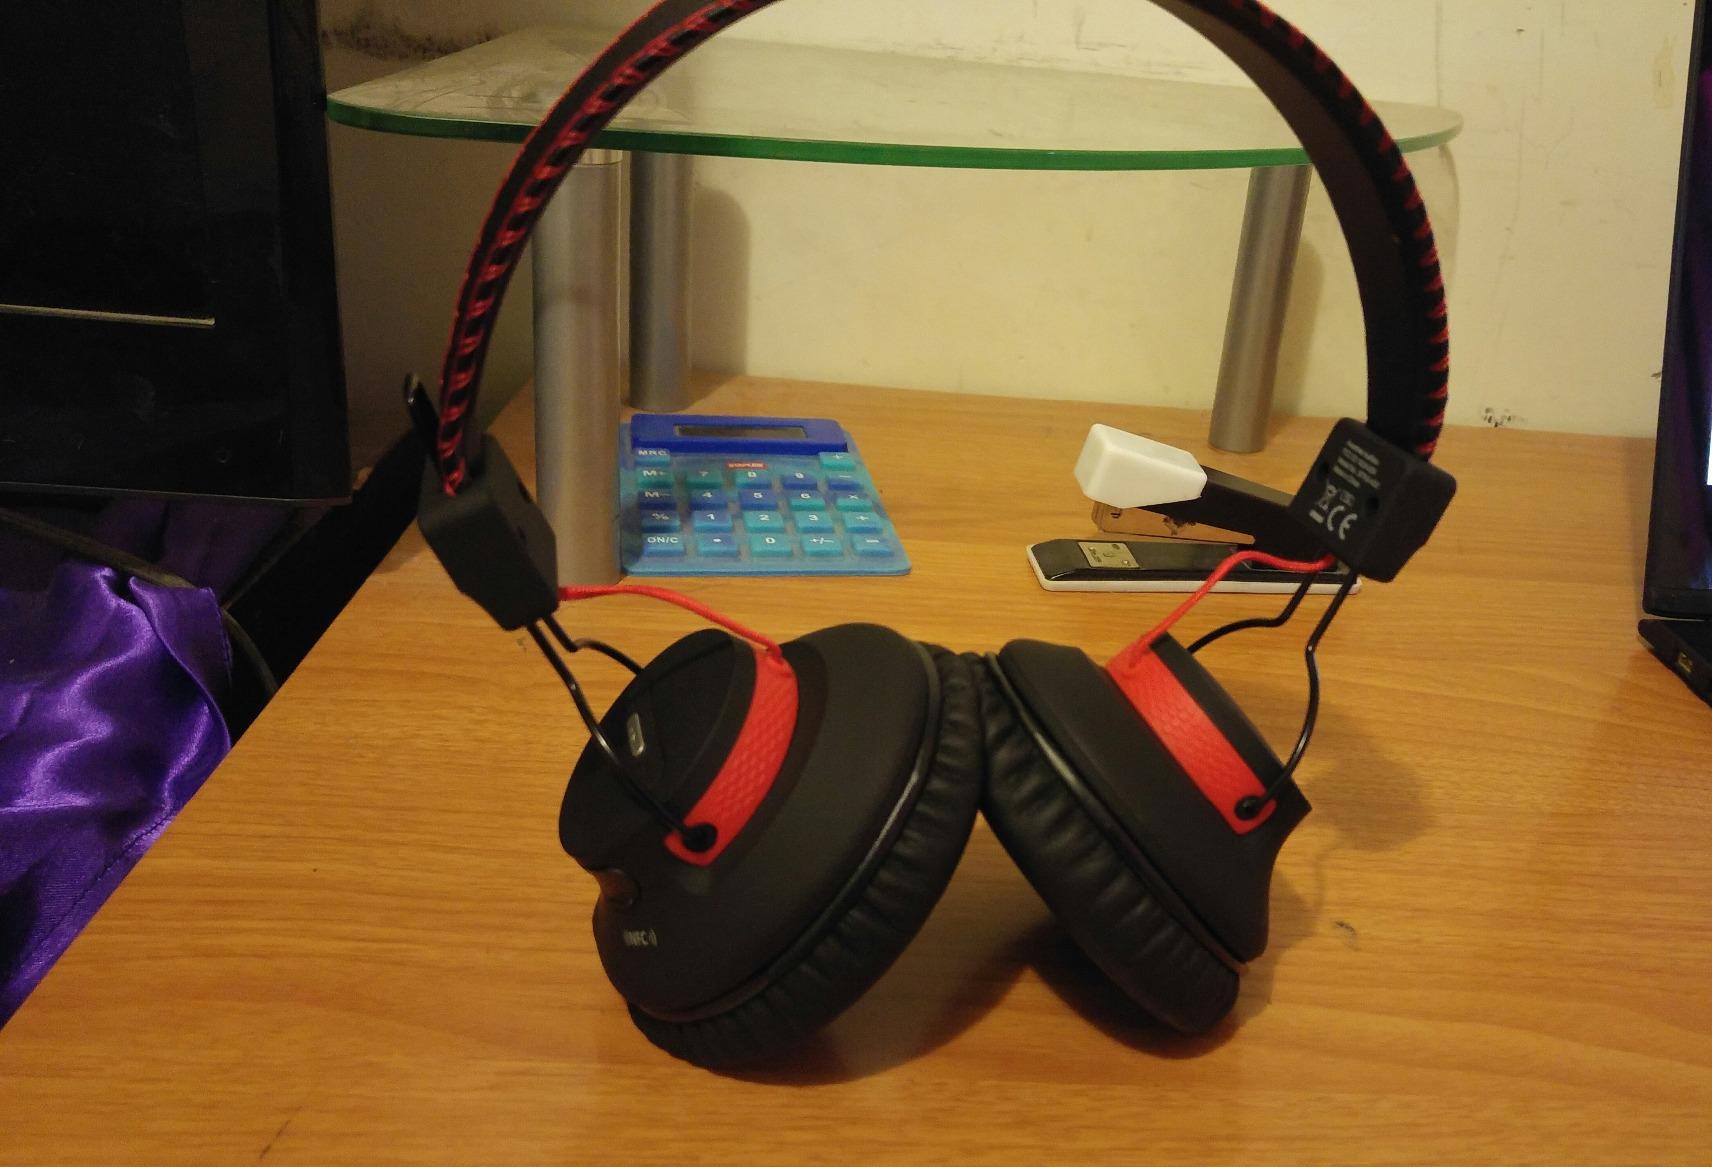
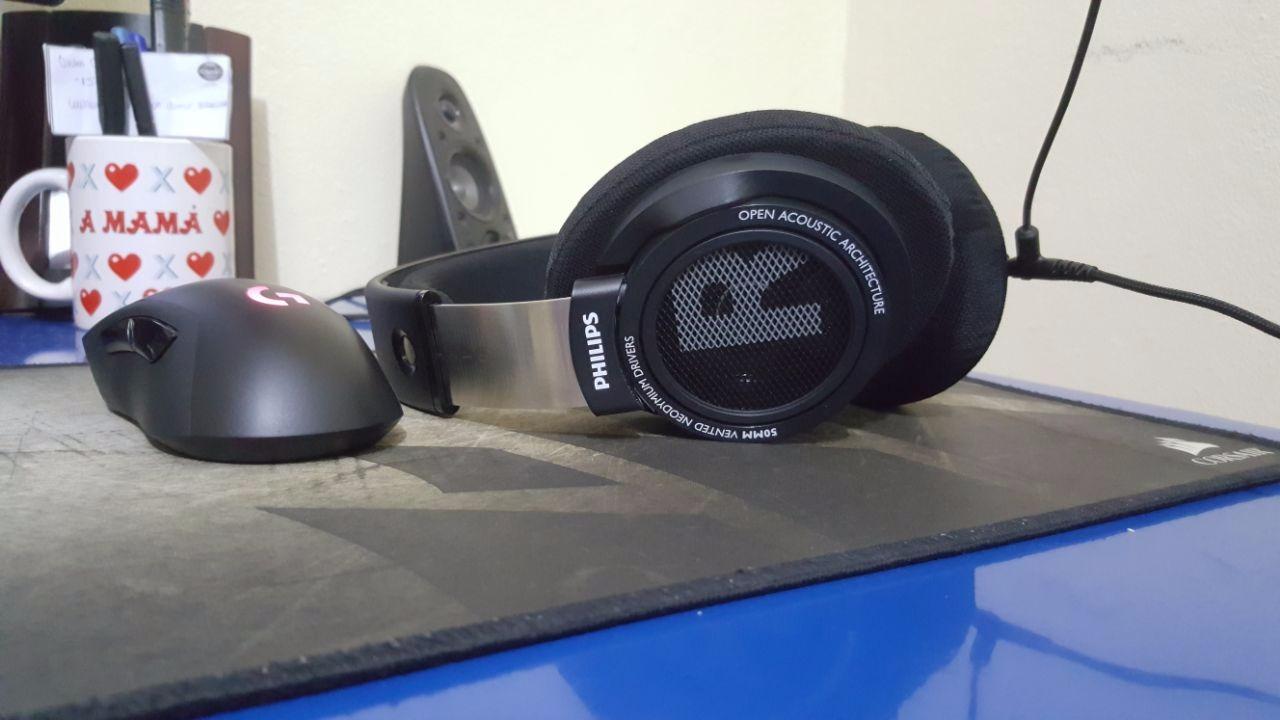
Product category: headphones
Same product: no